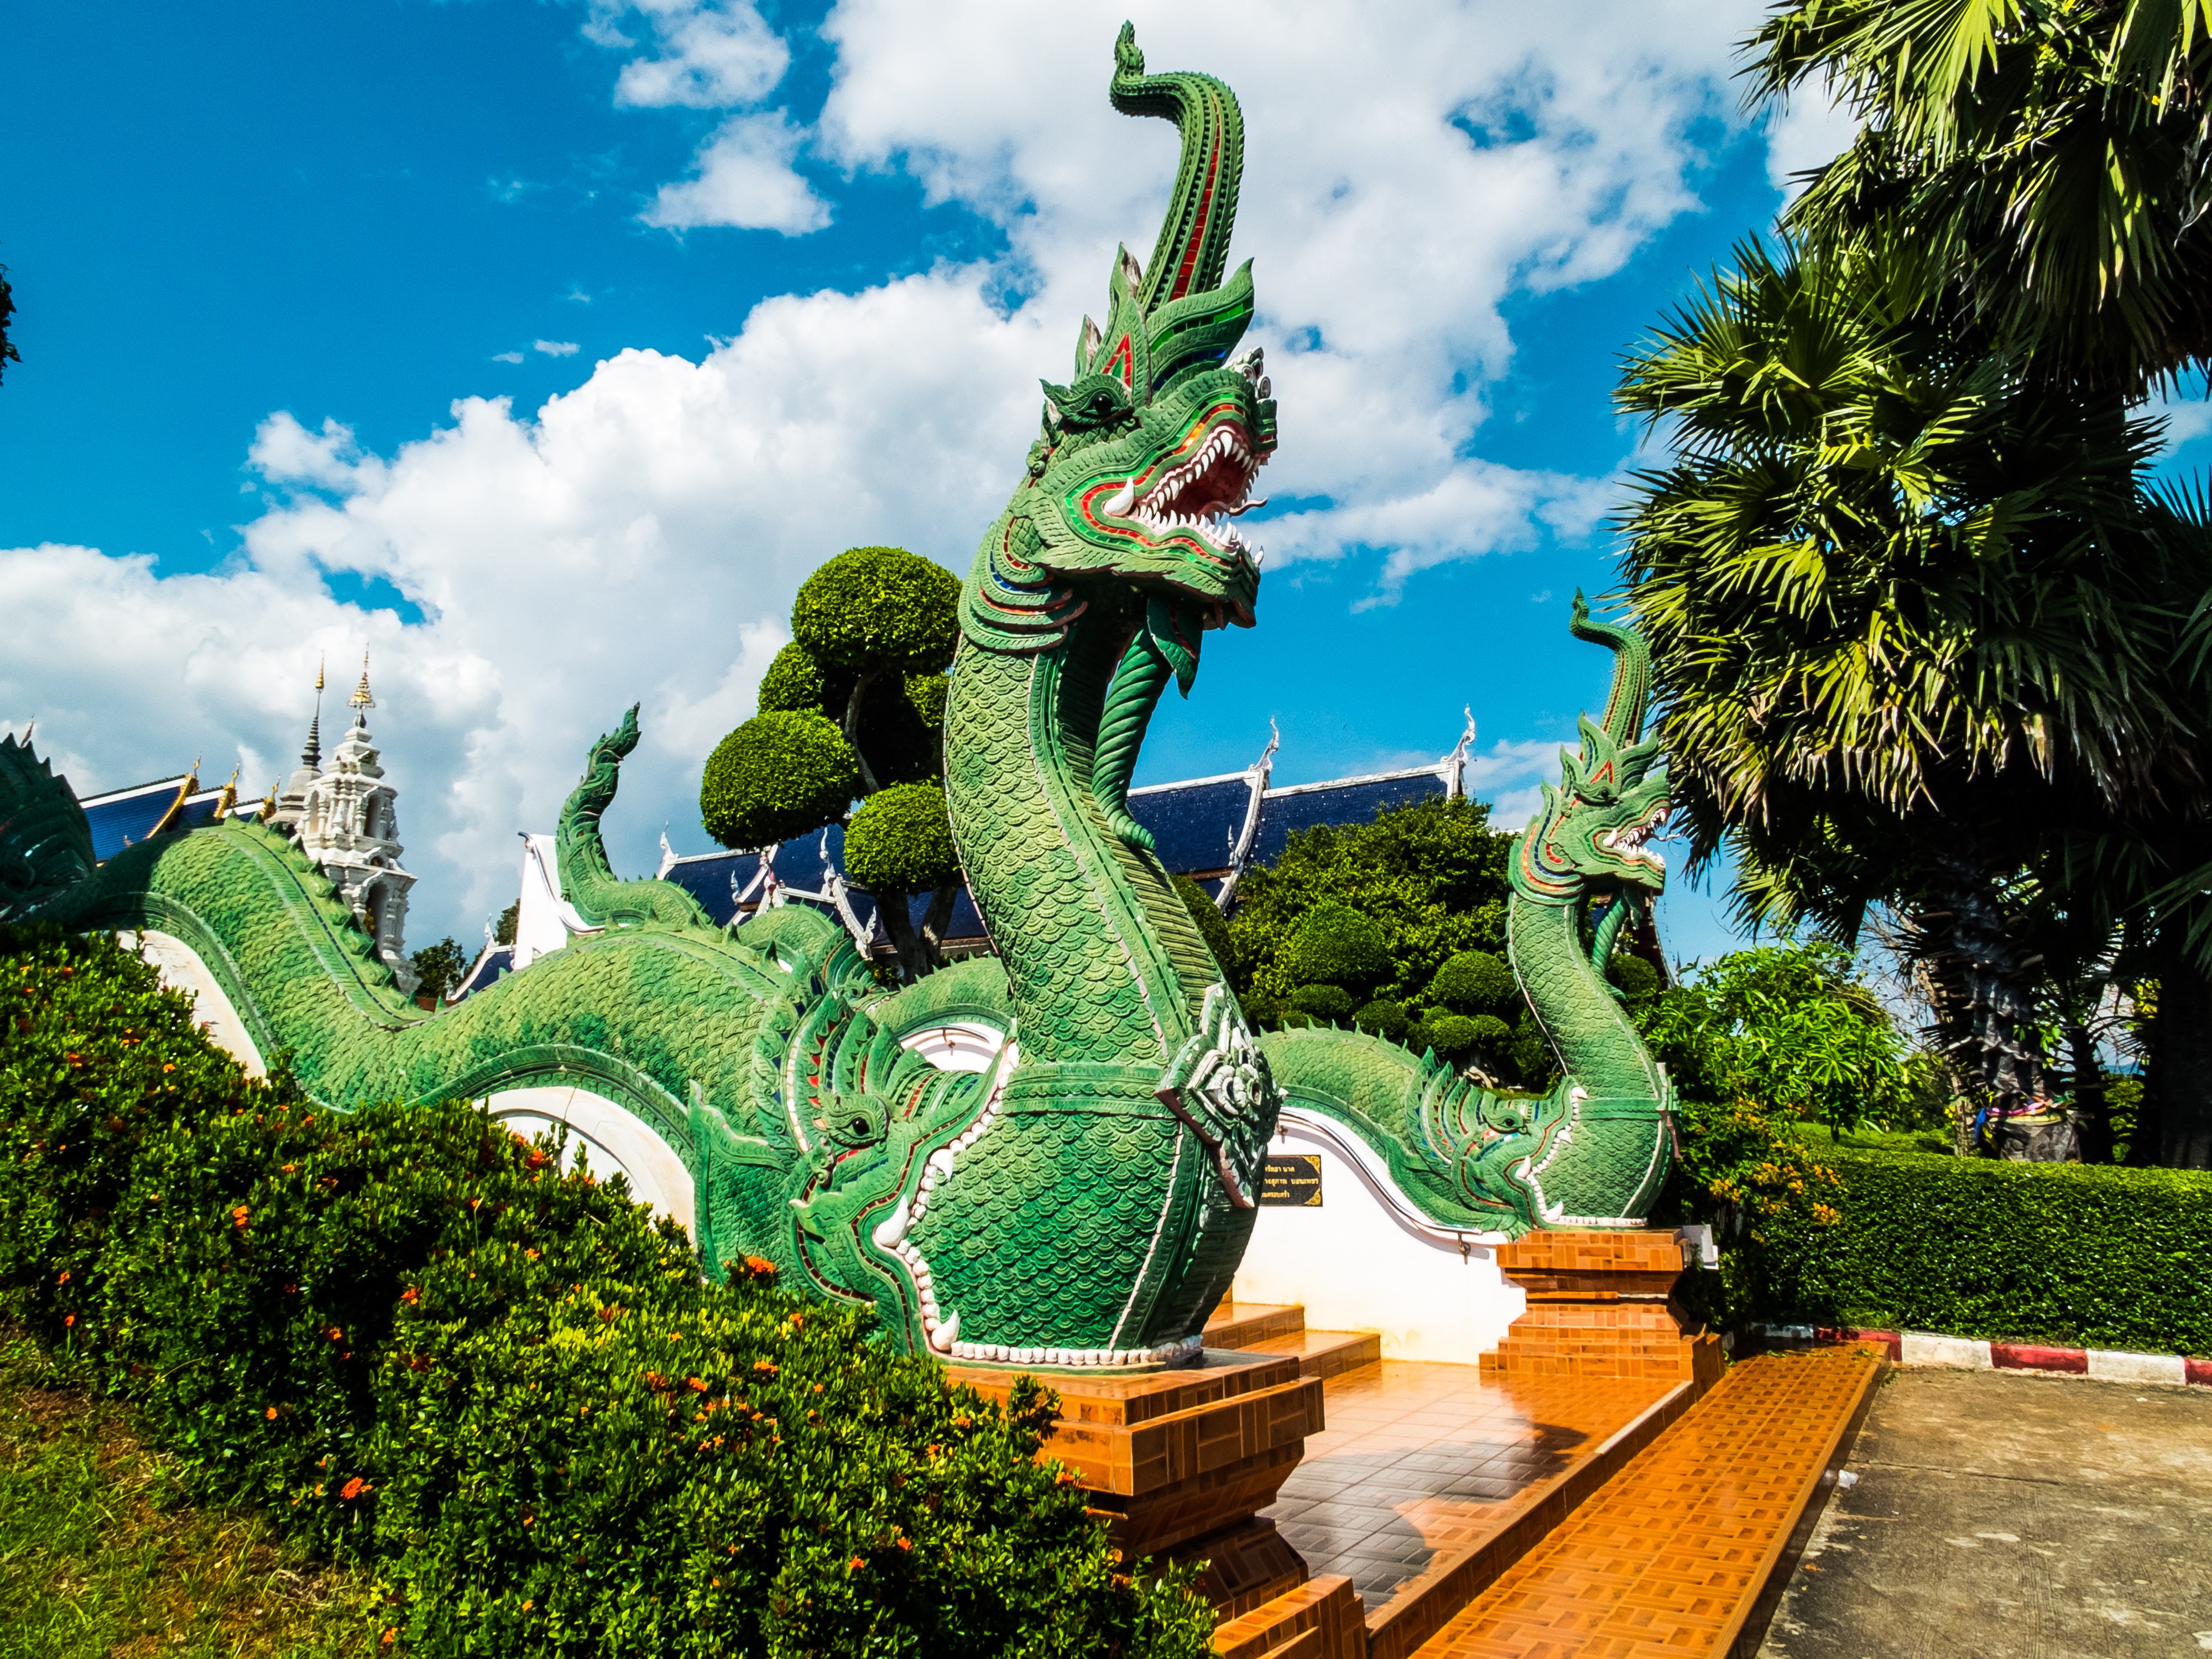
tree, plant, flower, vacation, travel, statue, green, jungle, amusement park, park, landmark, botany, garden, tourism, world, sculpture, temple, resort, botanical garden, tropics, wat, screenshot, dragons, temple complex, north thailand, arecales